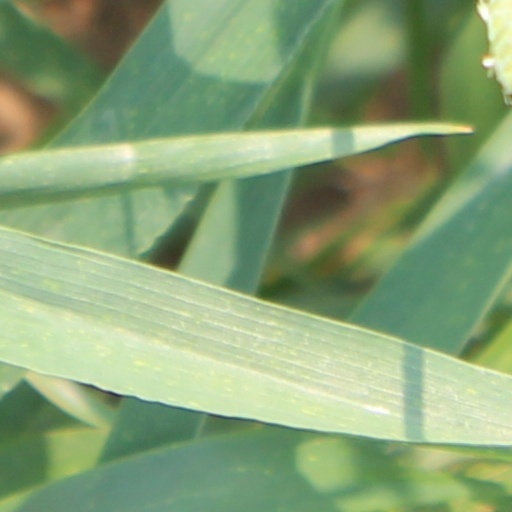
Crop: wheat